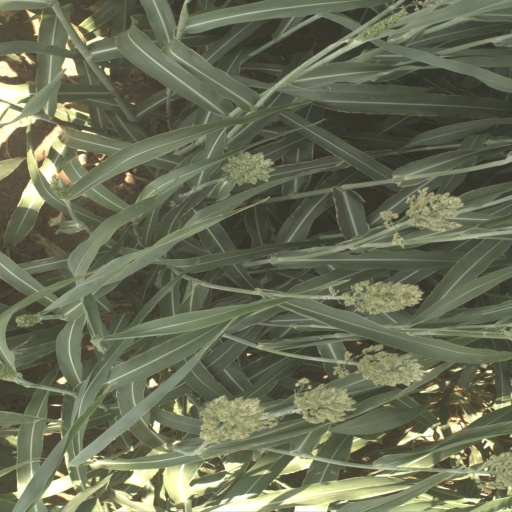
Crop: sorghum